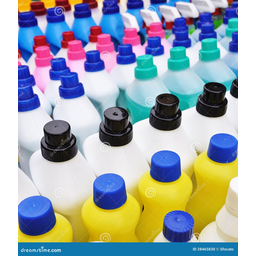
Label: plastic